Lacoste

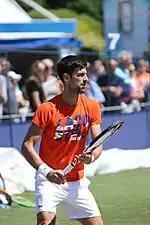
Tennis superstar Novak Djokovic, who has captured the most grand slams of any player under Lacoste

Lacoste licenses its trademark to various companies. Until recently, Devanlay owned the exclusive worldwide clothing license, though today Lacoste Polo Shirts are also manufactured under licence in Thailand by ICC and also in China. Pentland Group has the exclusive worldwide license to produce Lacoste footwear, Coty Inc. owns the exclusive worldwide license to produce fragrance, and CEMALAC holds the license to produce Lacoste bags and small leather goods.